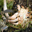
Label: cra